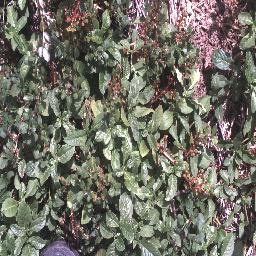
Label: negative